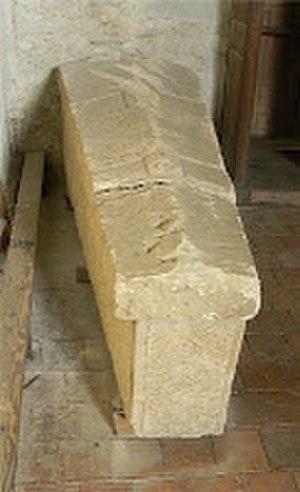
Ce sarcophage d'époque mérovingienne fut trouvé devant l'église Notre Dame de Brissarthe au moment de la réfection récente de la place ""Robert le Fort""."
L'église Notre-Dame est une église située en France sur la commune de Brissarthe, dans le département de Maine-et-Loire en région Pays de la Loire.
Villemomble est une commune française située dans le département de la Seine-Saint-Denis, en région Île-de-France.